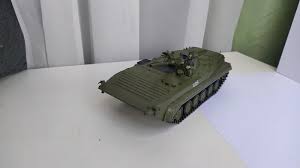
Label: BMP